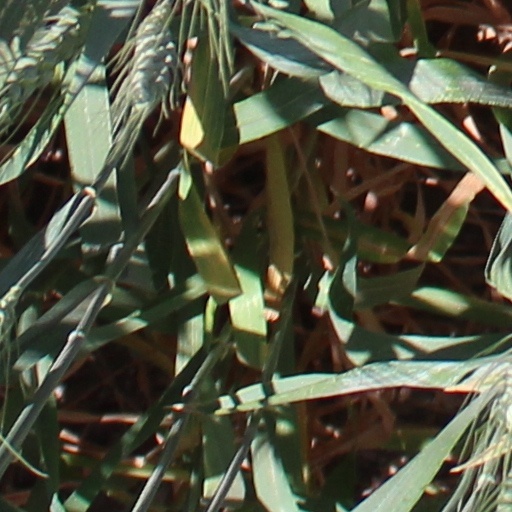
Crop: wheat